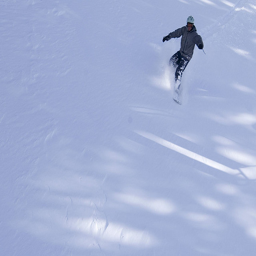
A lone person skiing down a slope of fresh snow.
A now boarder nearing the mountain base at dusk.
A PERSON IS SKIING ON THE SLOPE
A snowboarder balancing while moving through a curve.
a man in a grey jacket skiing down a slope